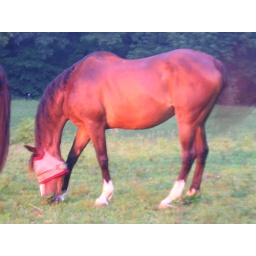
I could see the horses coppery glow from my kitchen window and had to run over and take their pictures